Largest prehistoric animals

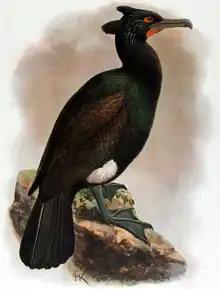
The spectacled cormorant or Pallas's Cormorant ("Phalacrocorax perspicillatus")

The largest known-ever Cariamiforme and largest phorusrhacid or "terror bird" (highly predatory, flightless birds of America) was "Brontornis", which was about tall at the shoulder, could raise its head above the ground and could have weighed as much as . The immense phorusrhacid "Kelenken" stood tall with a skull long ( of which was beak), had the largest head of any known bird. South American "Phorusrhacos" stood 2.4-2.7 m (7.9-8.8 ft) tall, and weighed nearly , as much as a male ostrich. The largest North American phorusrhacid was "Titanis", which reached a height of approximately 2.5 m (8.2 ft), slightly taller than an African forest elephant.